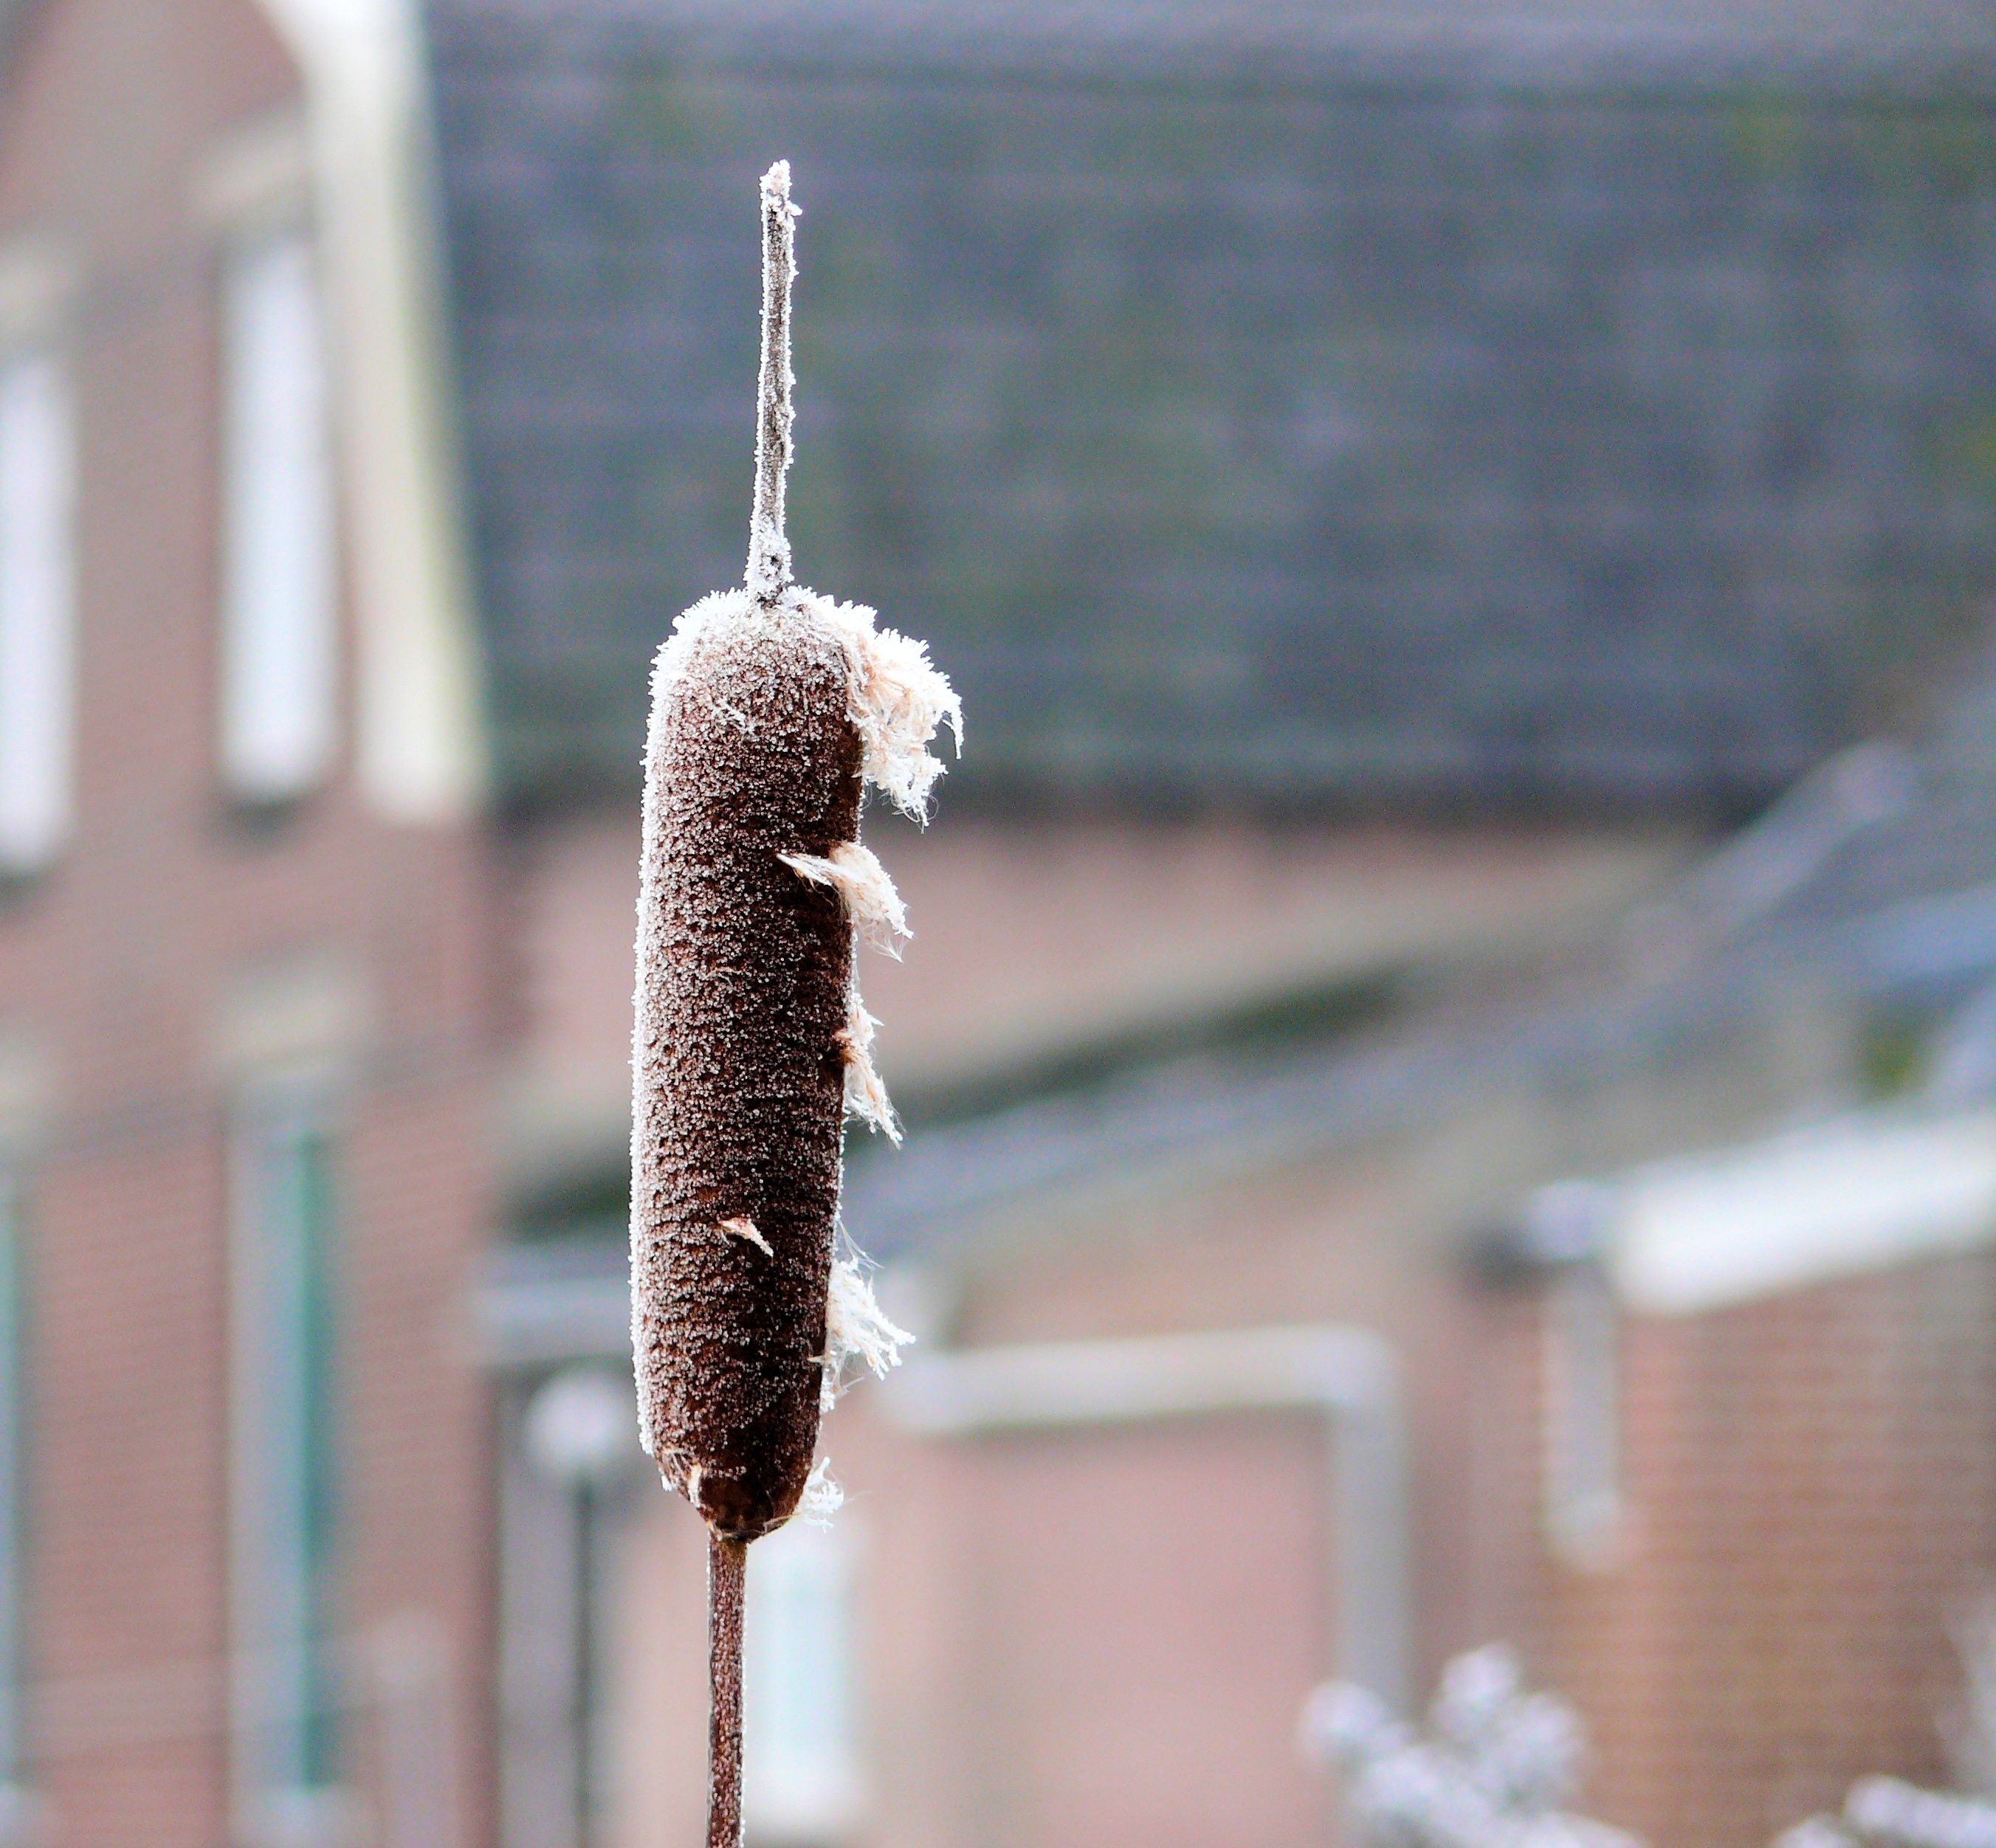
branch, winter, flower, ice, frozen, fauna, twig, winter landscape, freezing, cattail